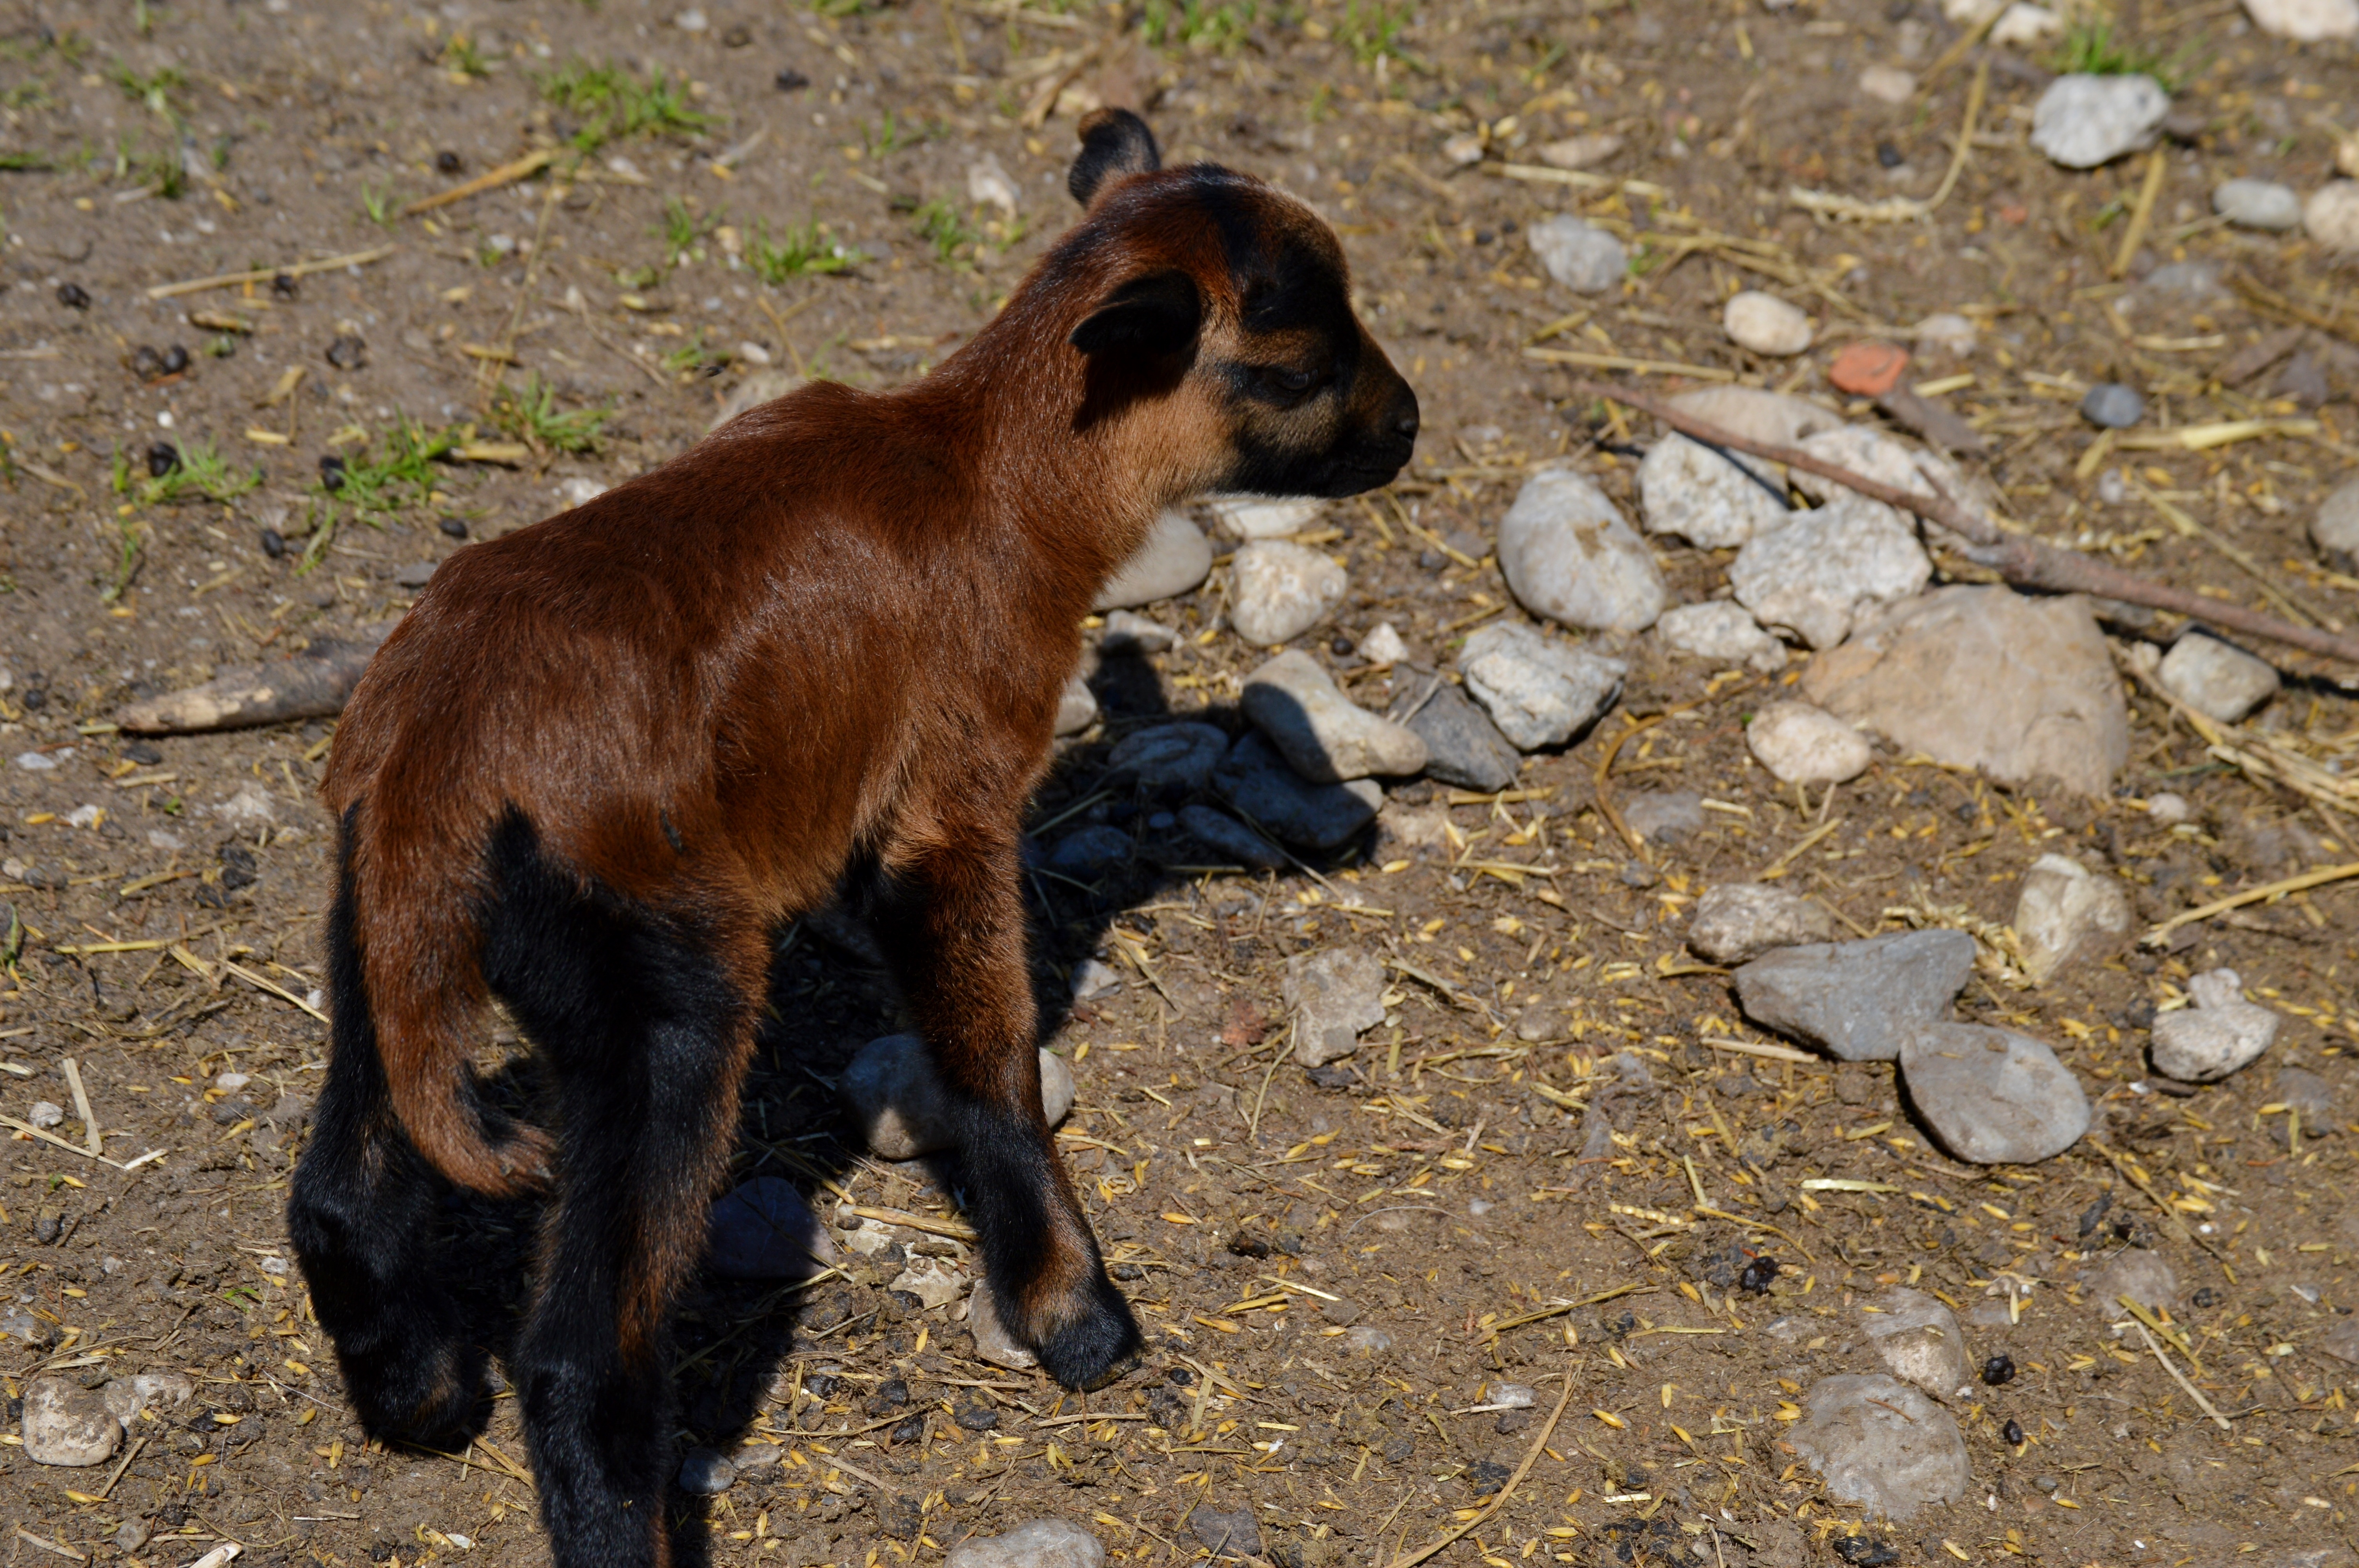
nature, animal, cute, wildlife, goat, mammal, fauna, goats, vertebrate, foal, animal world, wildlife photography, young animal, mustang horse